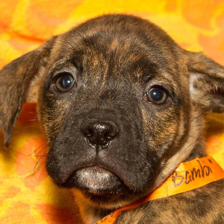
Label: animals